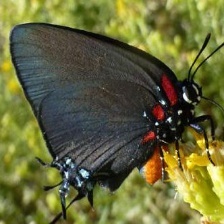
Species: PURPLE HAIRSTREAK